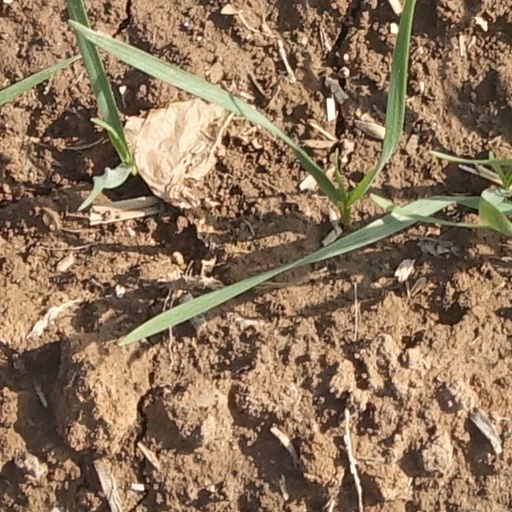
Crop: wheat